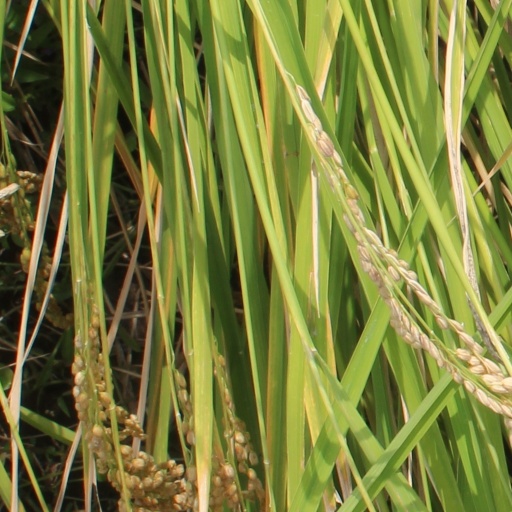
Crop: rice